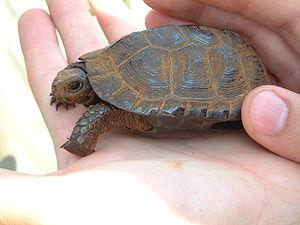
La Tortue de Muhlenberg, parfois appelée et comme d'autres espèces « Tortue des marais », est une tortue semi-aquatique endémique de l'est des États-Unis. L'adulte pèse en moyenne 110 grammes. Sa peau et sa carapace sont généralement marron foncé, avec une marque orange caractéristique de chaque côté du cou. C'est une tortue diurne discrète, qui passe le plus clair de son temps enterrée dans la vase, et qui hiberne durant l'hiver. La Tortue de Muhlenberg est omnivore et consomme principalement de petits invertébrés. Le cycle de vie de cette espèce est plutôt long, et les femelles pondent 3 œufs en moyenne, une fois par an. Le jeune grandit assez rapidement, atteignant sa maturité sexuelle entre 4 et 10 ans. Les Tortues de Muhlenberg vivent en moyenne entre 20 et 30 ans à l'état sauvage. Depuis 1973, le zoo du Bronx élève des Tortues de Muhlenberg en captivité.